Suit & Tie

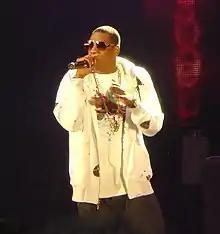
Jay-Z's contribution on the song received mixed reviews

In early January 2013, via his official Twitter account, Timberlake posted a tweet, "I think I'M READY", before posting a link to a YouTube video which shows him walking into a studio and explains his absence from releasing new songs. In the minute-long video, a camera follows Timberlake as he walks through a recording studio, while the singer's voice-over discusses why it's been so long between albums. In the video, he reveals that he is not interested in releasing something he doesn't love. The video closes with Timberlake entering a recording booth, putting on headphones and saying, "I'm ready." Subsequently, on the singer's official site, a countdown leading up to Monday, January 14 at 12 a.m. ET appeared, and so there was speculation of a new single and album to break Timberlake's hiatus. That timing coincided with a tweet that Power 105.1 radio personality Charlamagne posted, saying, "Justin, Jay-Z Timbaland. New record Monday".